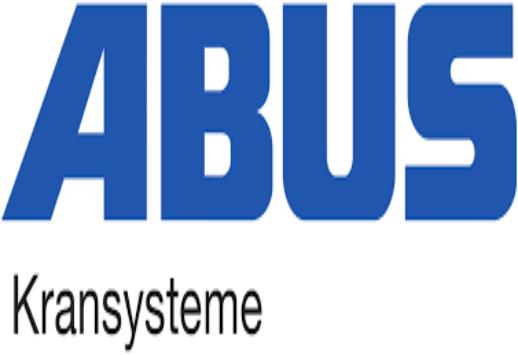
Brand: abus
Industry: Others